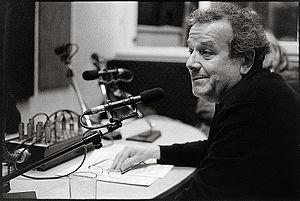
Studio de Radio Libertaire
La Fédération anarchiste est une organisation anarchiste synthétiste francophone fondée en 1953.